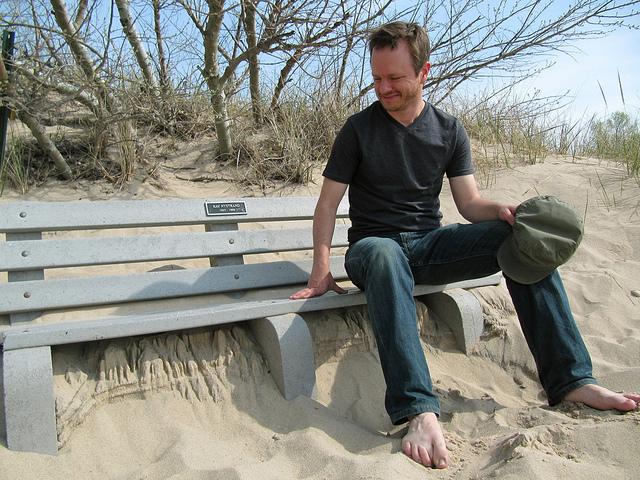
A man sits on a bench in the sand at the beach.